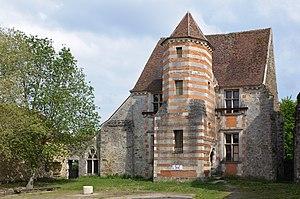
Ancienne commanderie des Templiers à Coulommiers (Seine-et-Marne, France)
Coulommiers est une commune française située dans le département de Seine-et-Marne en région Île-de-France.
La commanderie de Coulommiers, usuellement appelée localement Commanderie des Templiers, est une commanderie templière puis hospitalière située à Coulommiers, dans le département de Seine-et-Marne en région Île-de-France, à environ 20 kilomètres au sud-est de Meaux et 60 kilomètres à l'est de Paris. Elle se trouve en ville haute, dans le quartier dit « des Templiers » situé dans le nord de la ville.